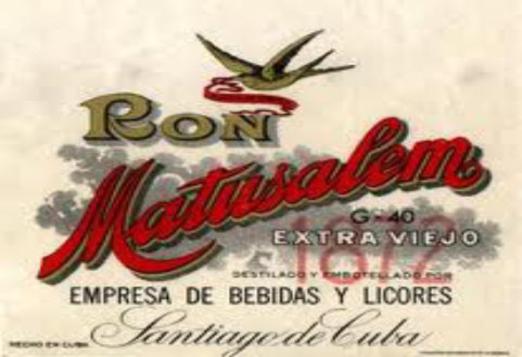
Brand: matusalem
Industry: Food